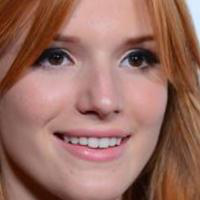
Age group: age 11-20